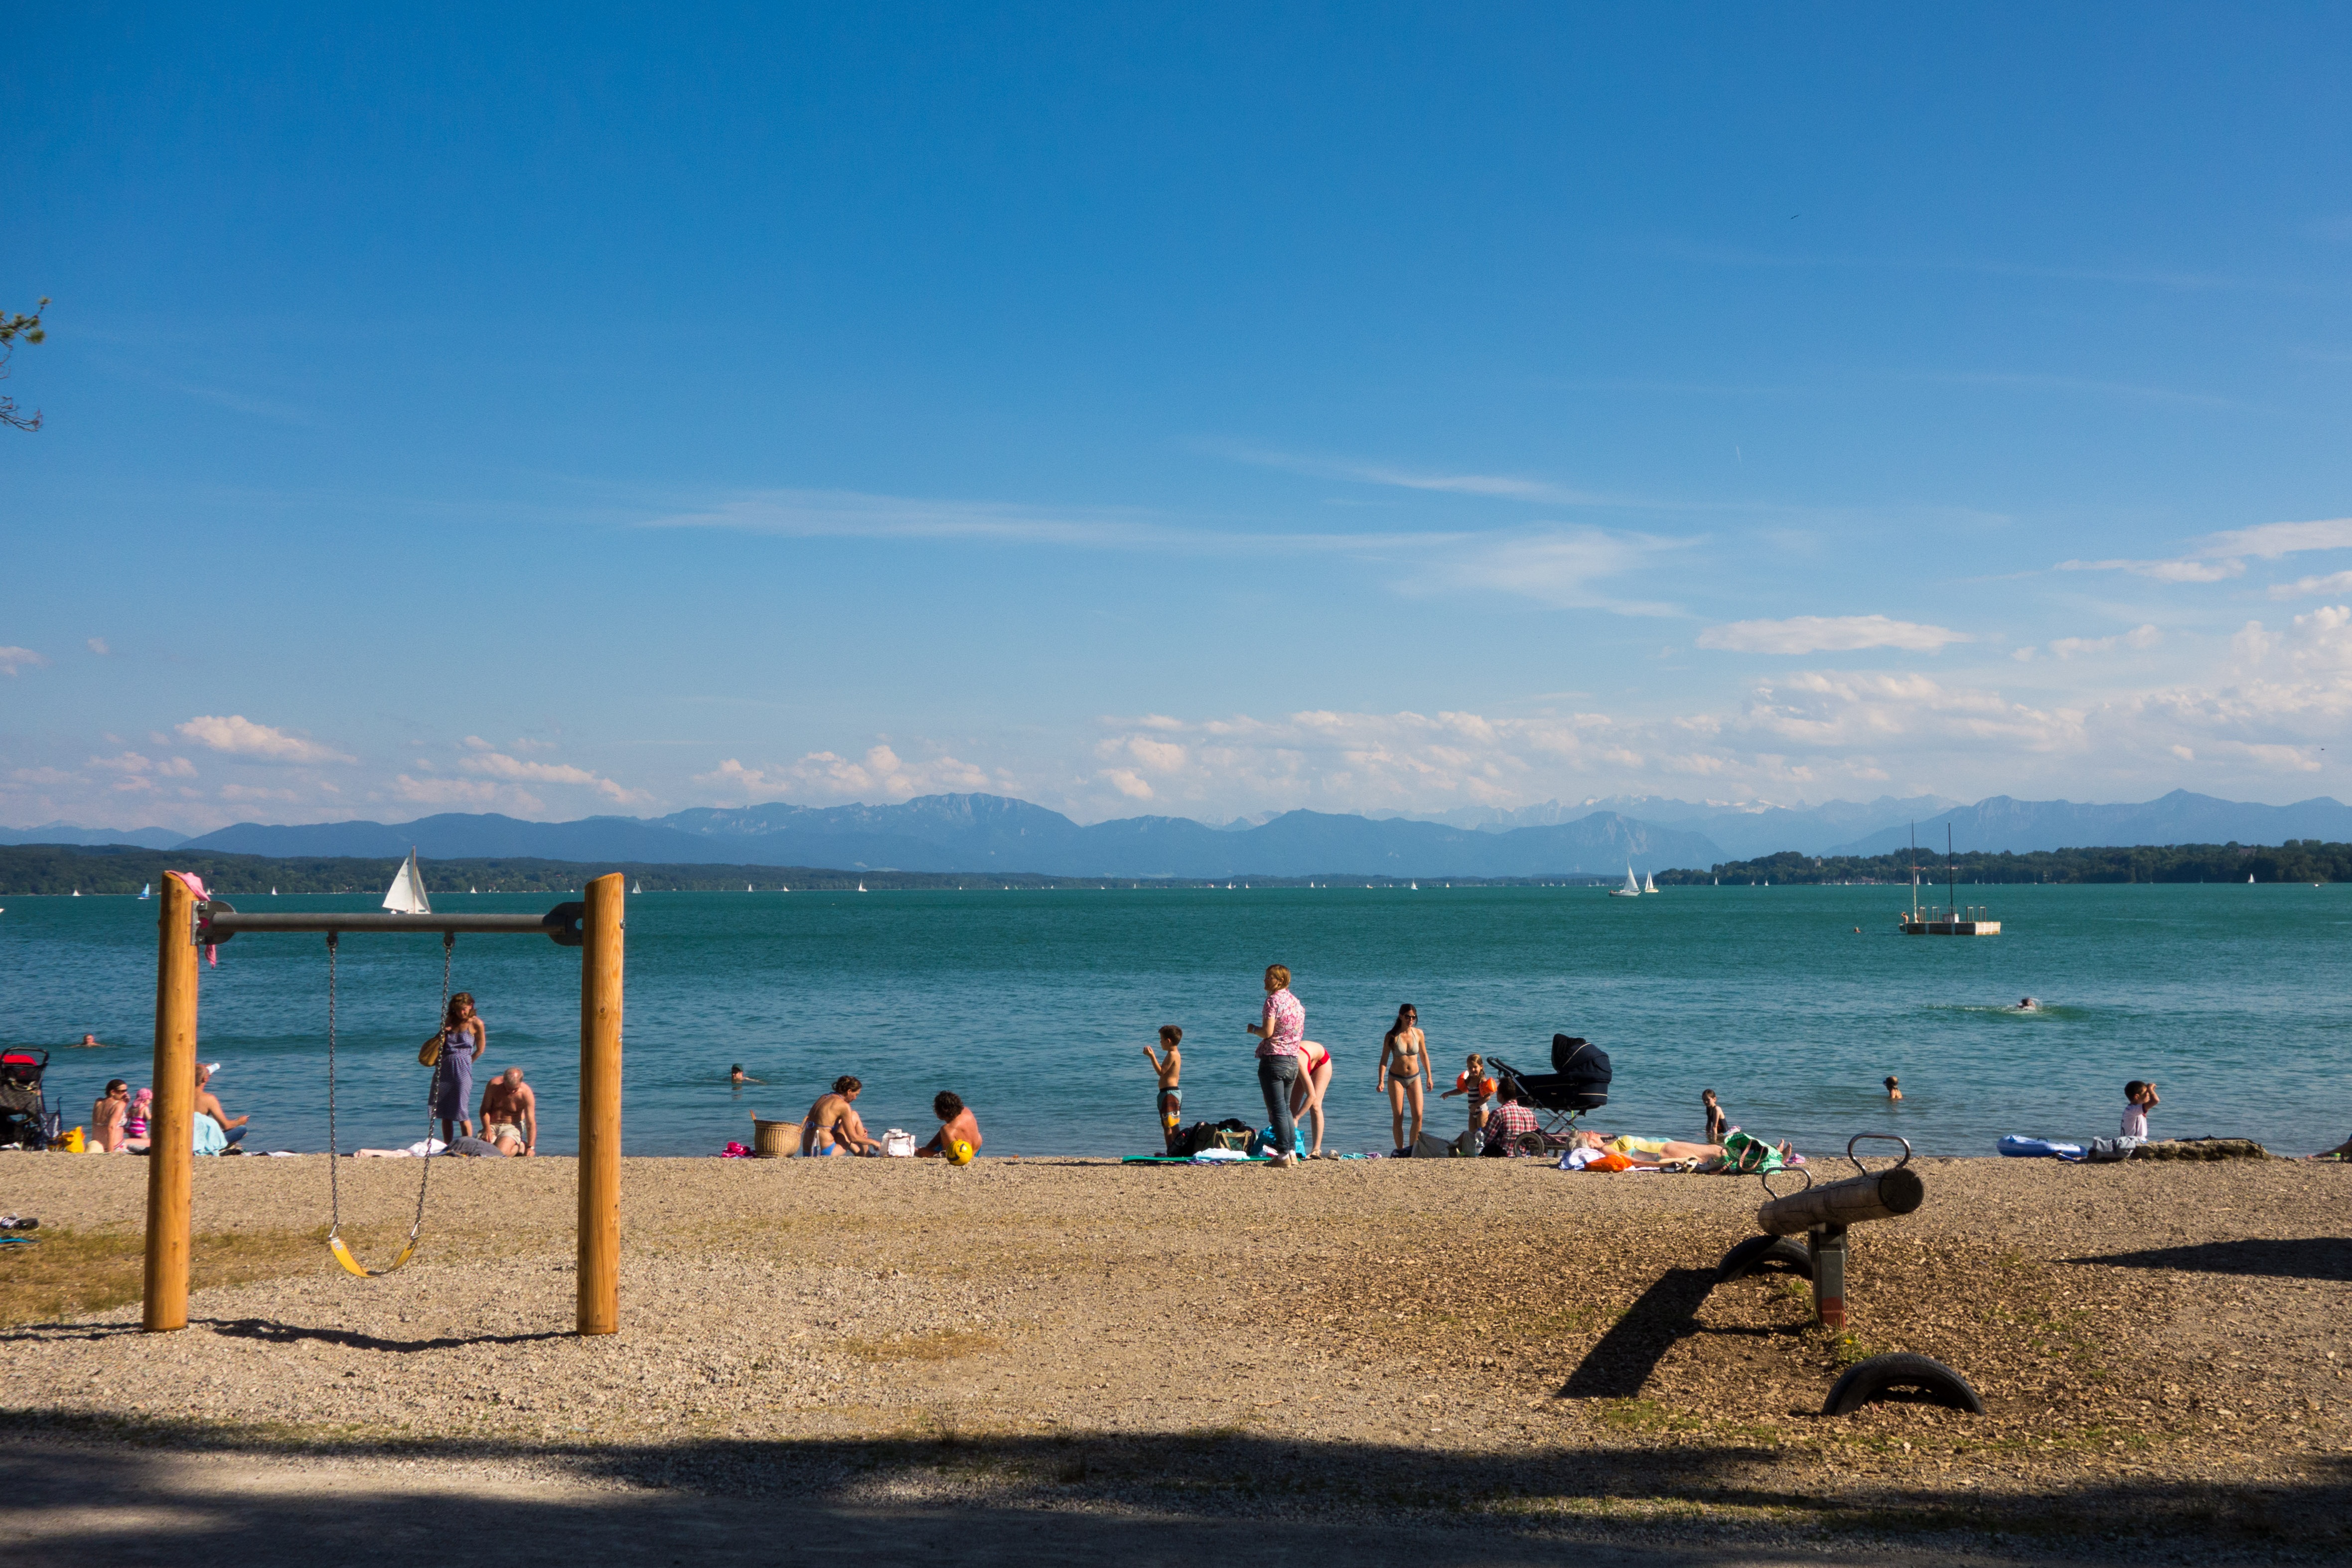
beach, landscape, sea, coast, sand, ocean, horizon, sun, shore, wave, lake, summer, vacation, holiday, bay, blue, body of water, bank, mood, idyll, cape, recovery, on the water